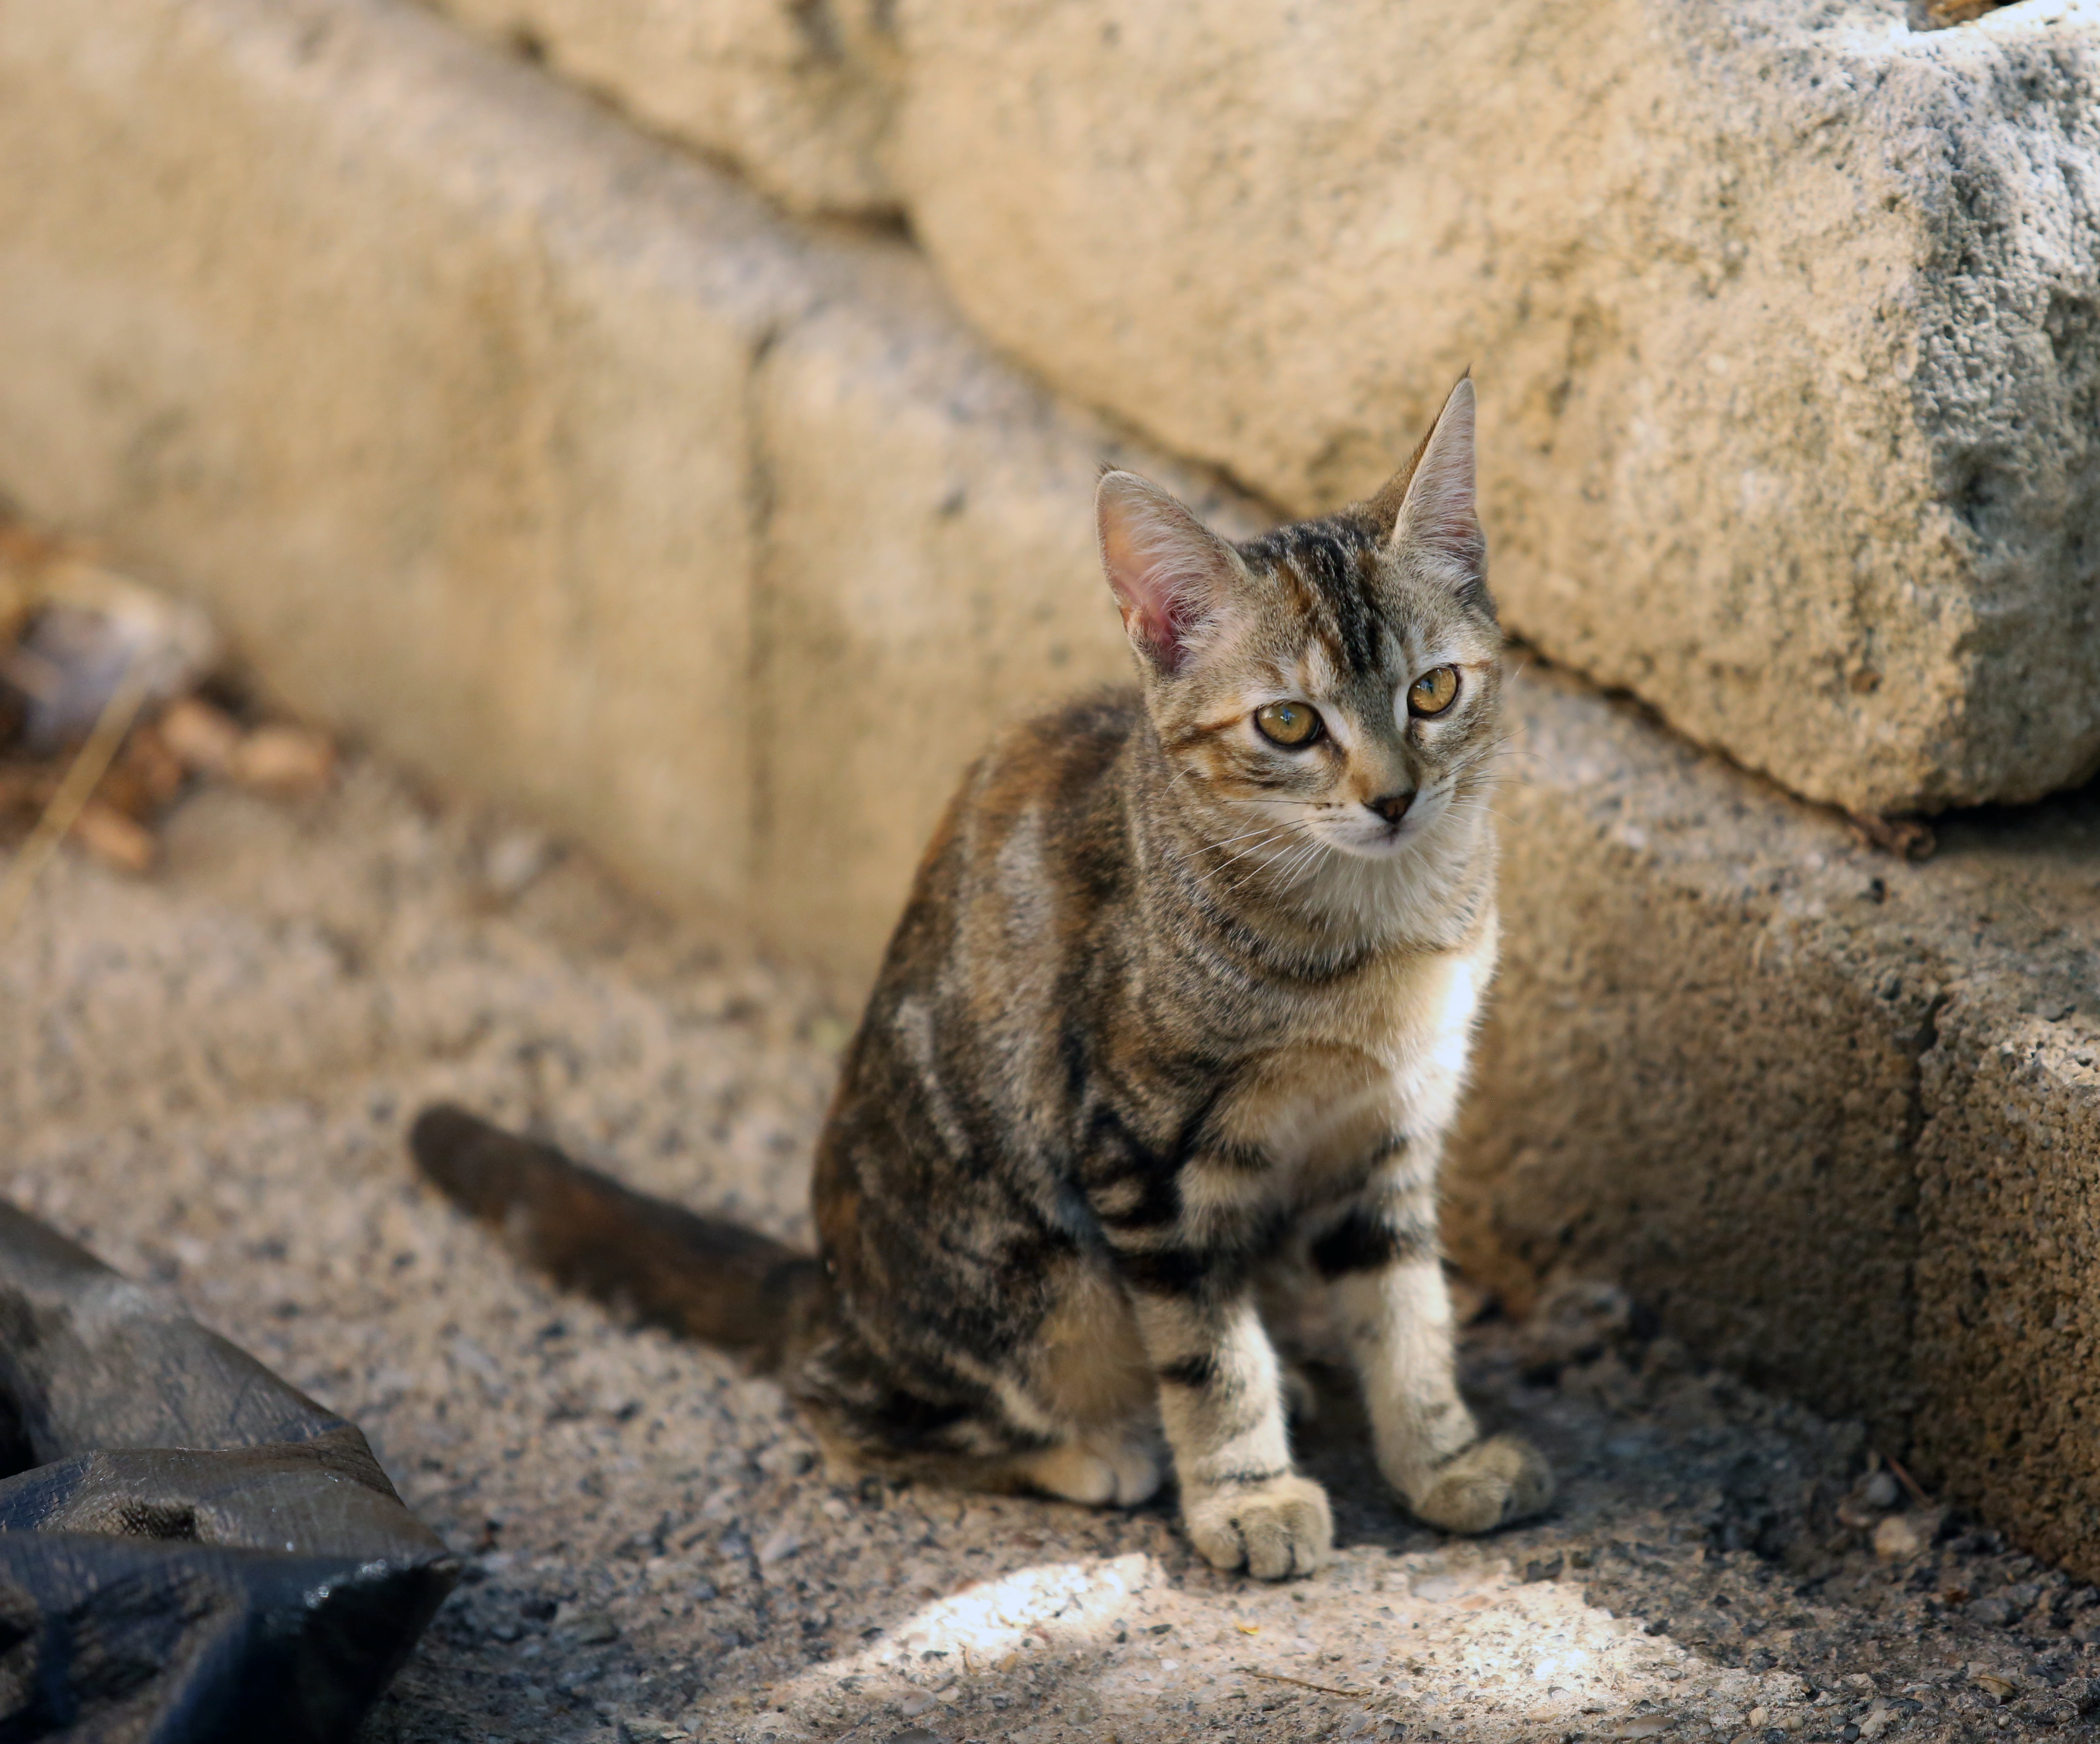
outdoor, wildlife, europe, kitten, cat, canon, mammal, fauna, pets, cats, whiskers, midi, animals, vertebrate, t, jardin, animaux, lumiere, printemps, isasza, chats, southfrance, sdfrankreich, zuidfrankrijk, mditerrane, languedocroussillon, hrault, montpelliermtropole, eos5d, jacou, chatte, tricolore, katzen, exterieur, ombrage, animaldecompagnie, languedoc, poezen, katten, flins, minette, tigr, marbr, european shorthair, wild cat, small to medium sized cats, cat like mammal, domestic short haired cat, pixie bob, rusty spotted cat